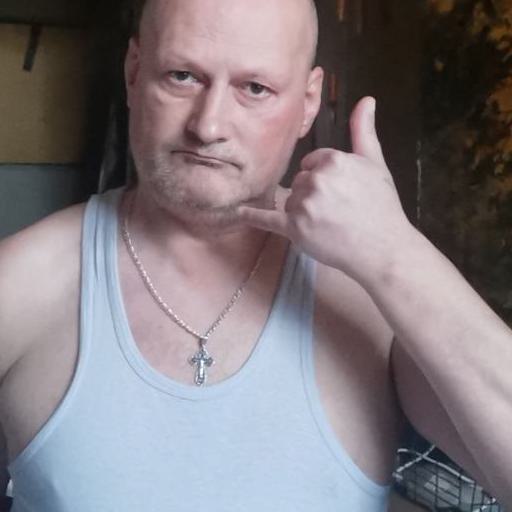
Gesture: call